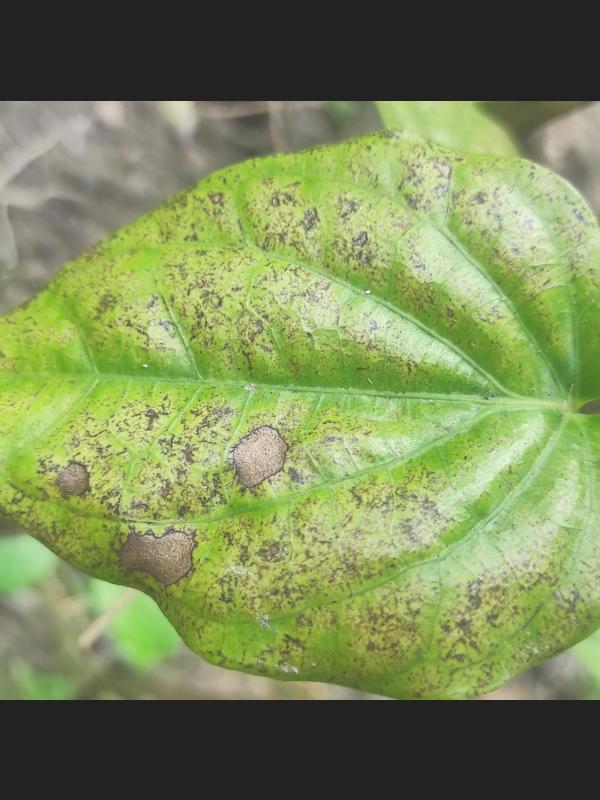
Label: Fungal_Brown_Spot_Disease